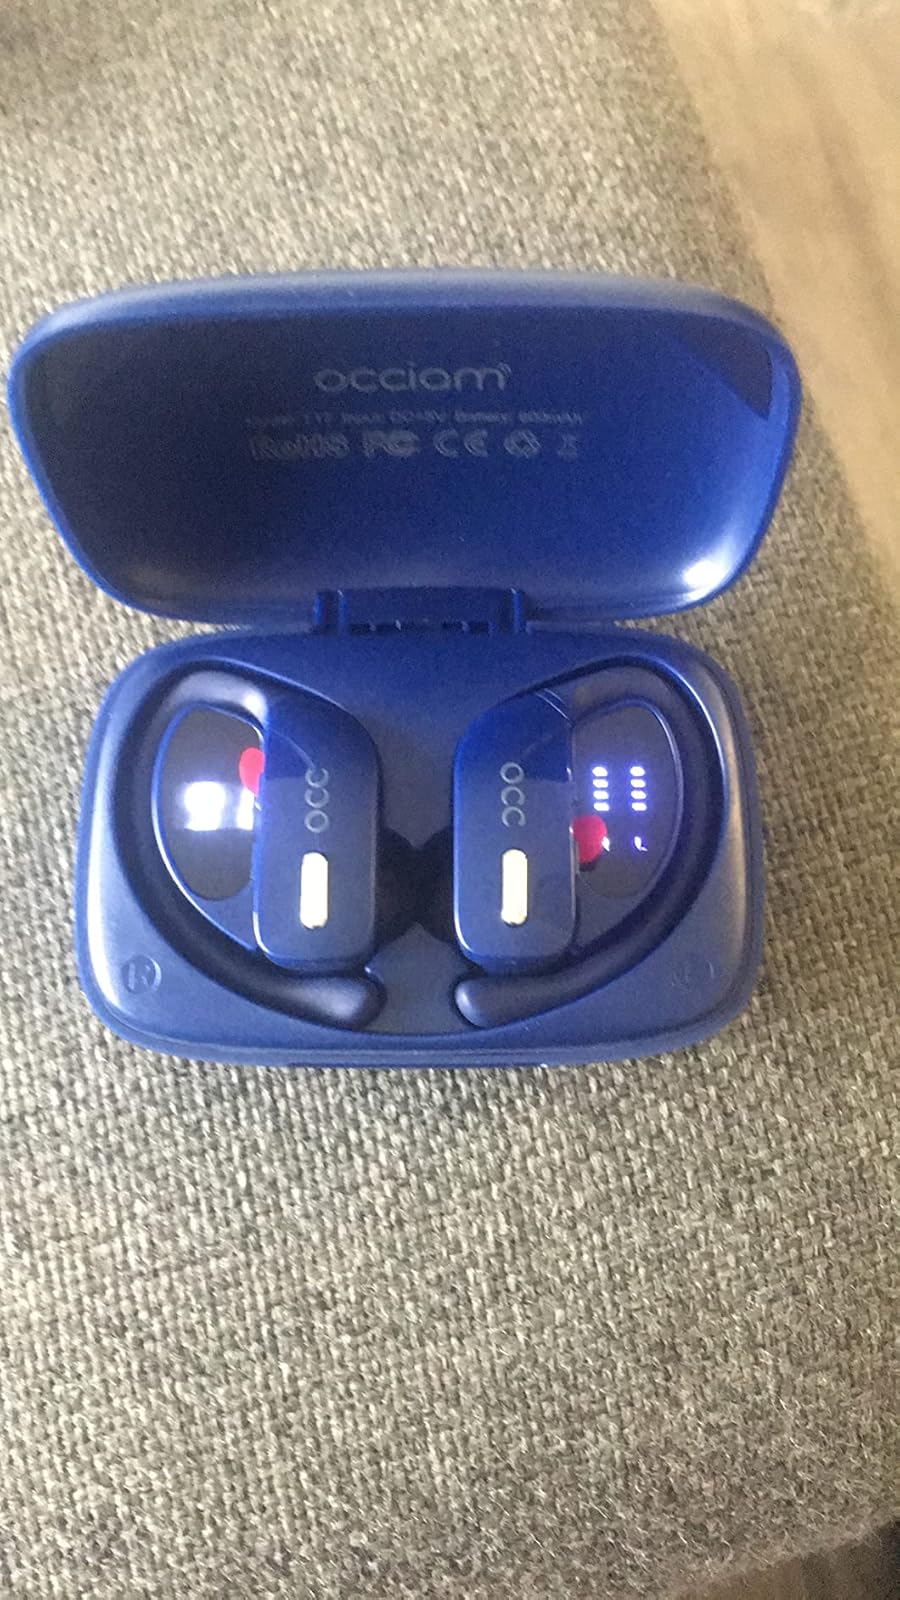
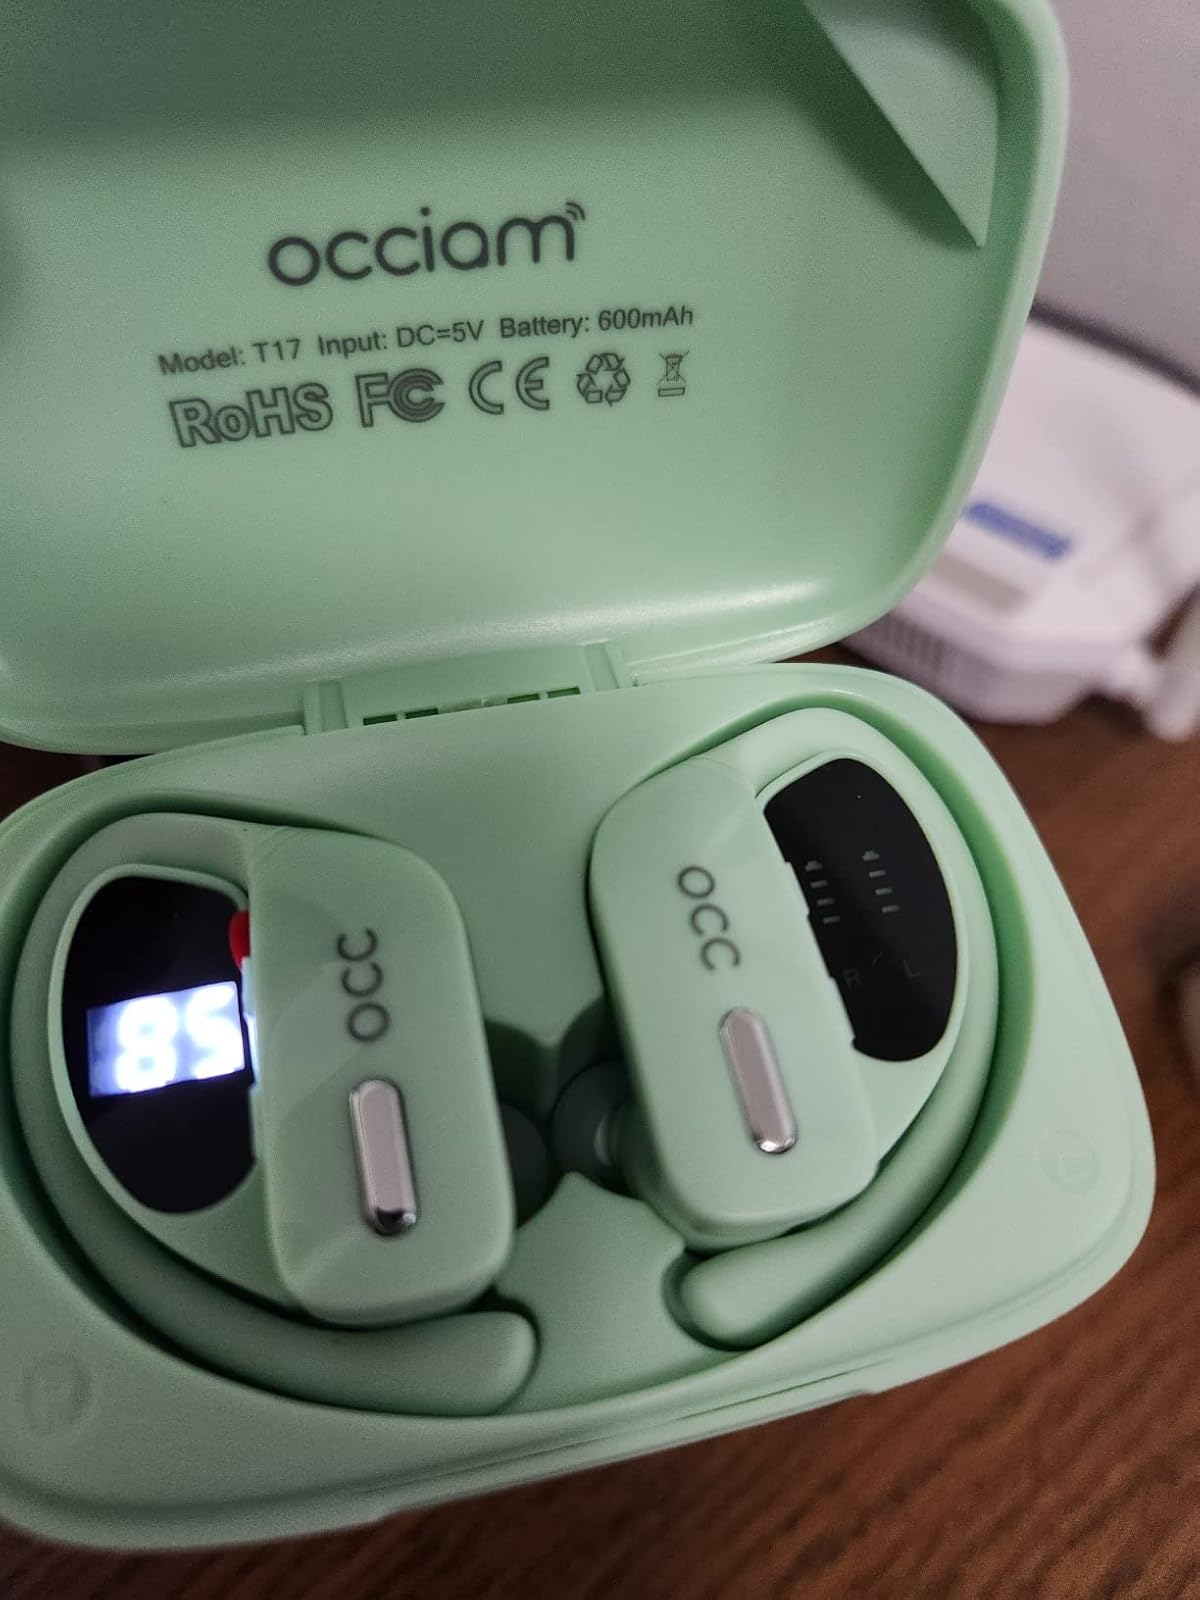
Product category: earbuds
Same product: no